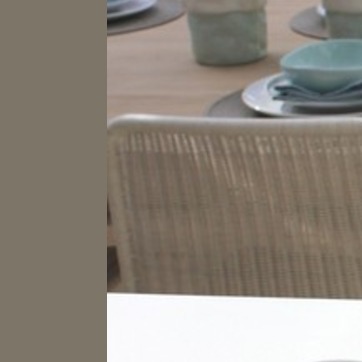
Material: other